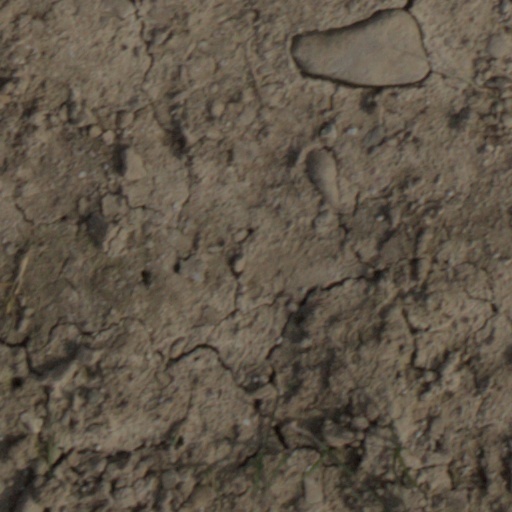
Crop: wheat